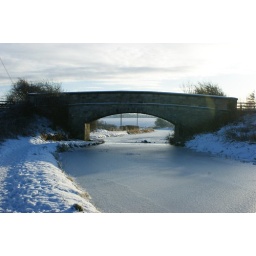
A road bridge over the canal